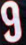
Number: 9